Pursuit of Nazi collaborators

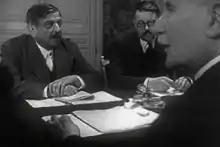
Pierre Laval and Pétain in the Frank Capra documentary film "Divide and Conquer" (1943)

After the liberation, France was briefly swept by a wave of executions of suspected collaborators. At least some of the women suspected of having romantic liaisons with Germans were publicly humiliated by having their heads shaved. Those who had engaged in the black market were also stigmatised as "war profiteers" ("profiteurs de guerre"). However, the Provisional Government of the French Republic (GPRF, 1944–46) quickly reestablished order and brought collaborators before the courts. Many of the convicted were later granted amnesty under the Fourth Republic (1946–1954), while some prominent civil servants, such as Maurice Papon, escaped prosecution altogether and succeeded in holding important positions even under Charles de Gaulle and the Fifth Republic (1958 and afterward).